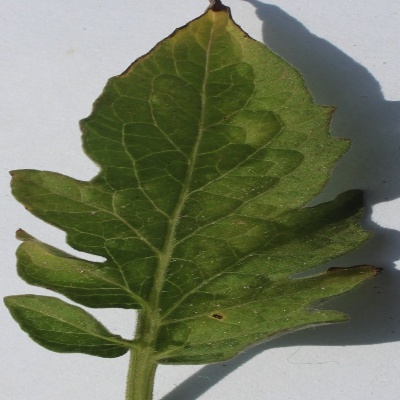
Crop: Tomato
Condition: leaf blight